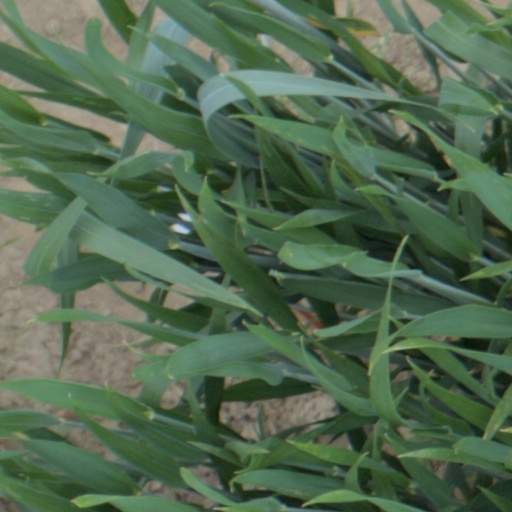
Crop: wheat